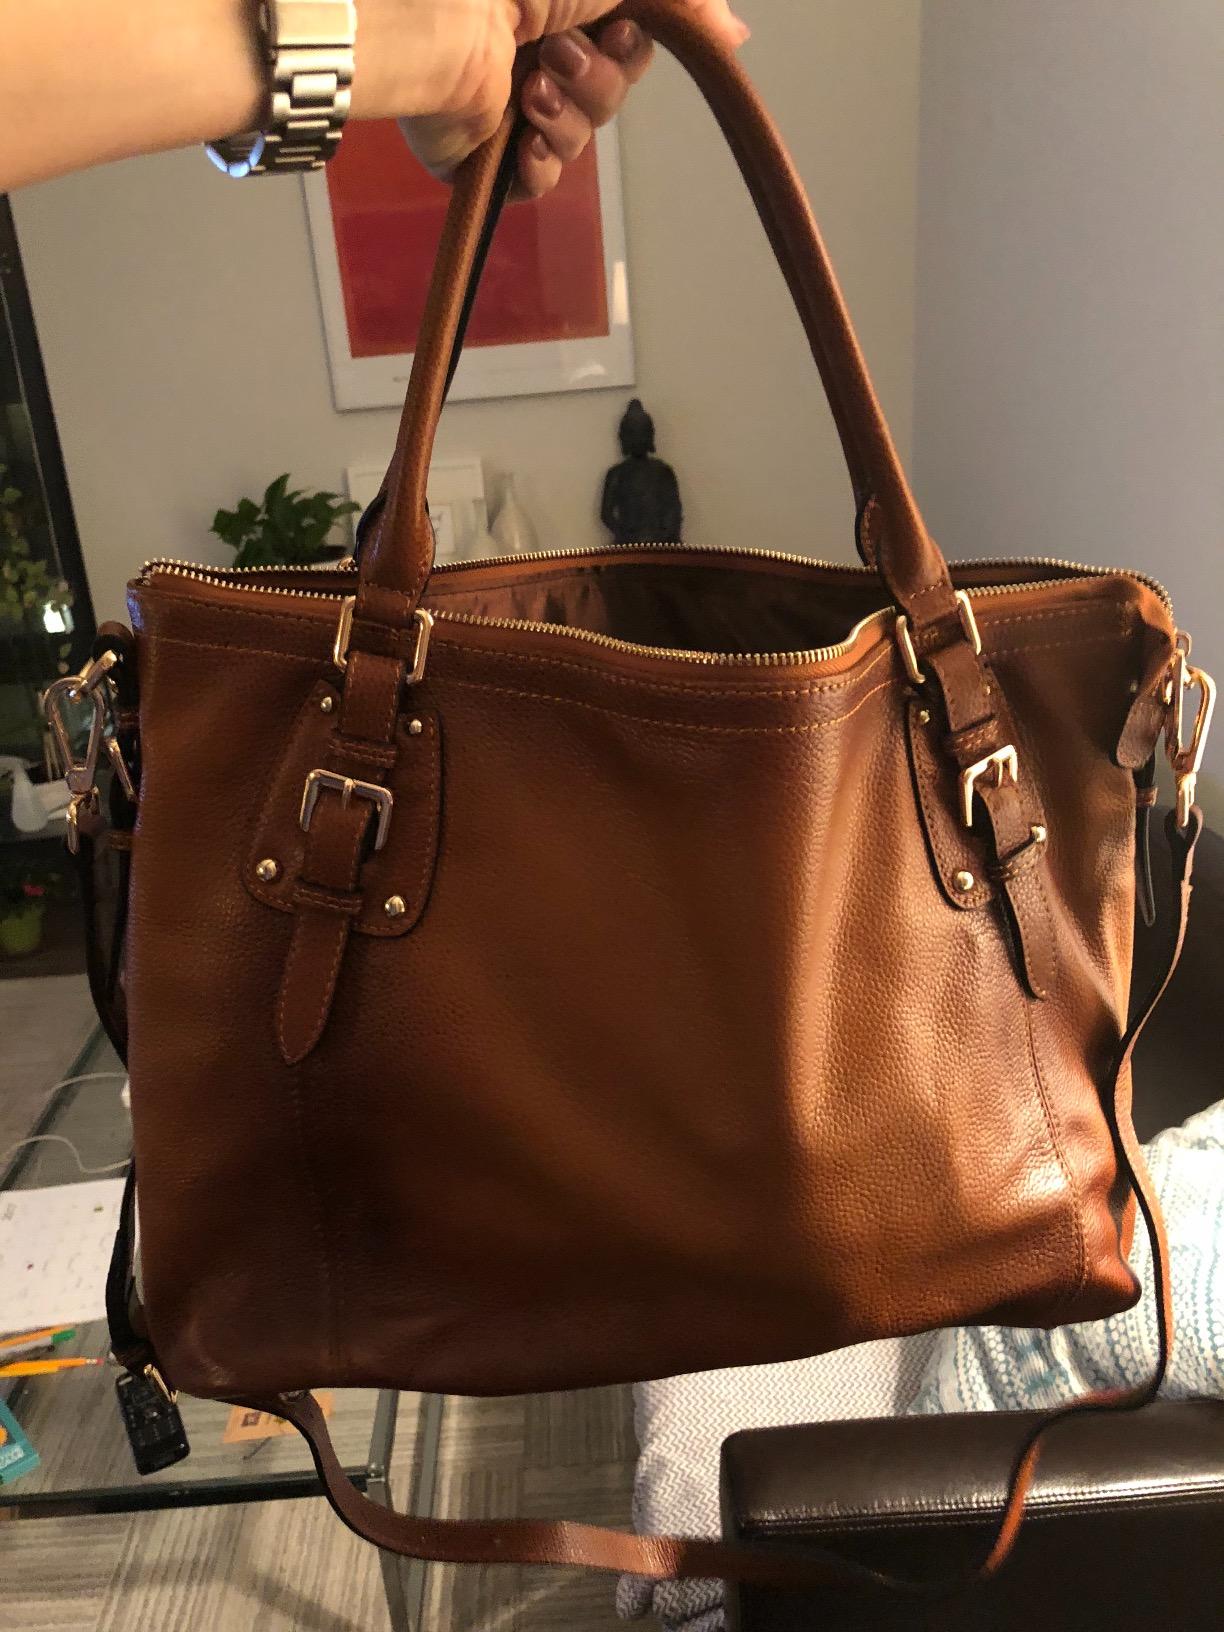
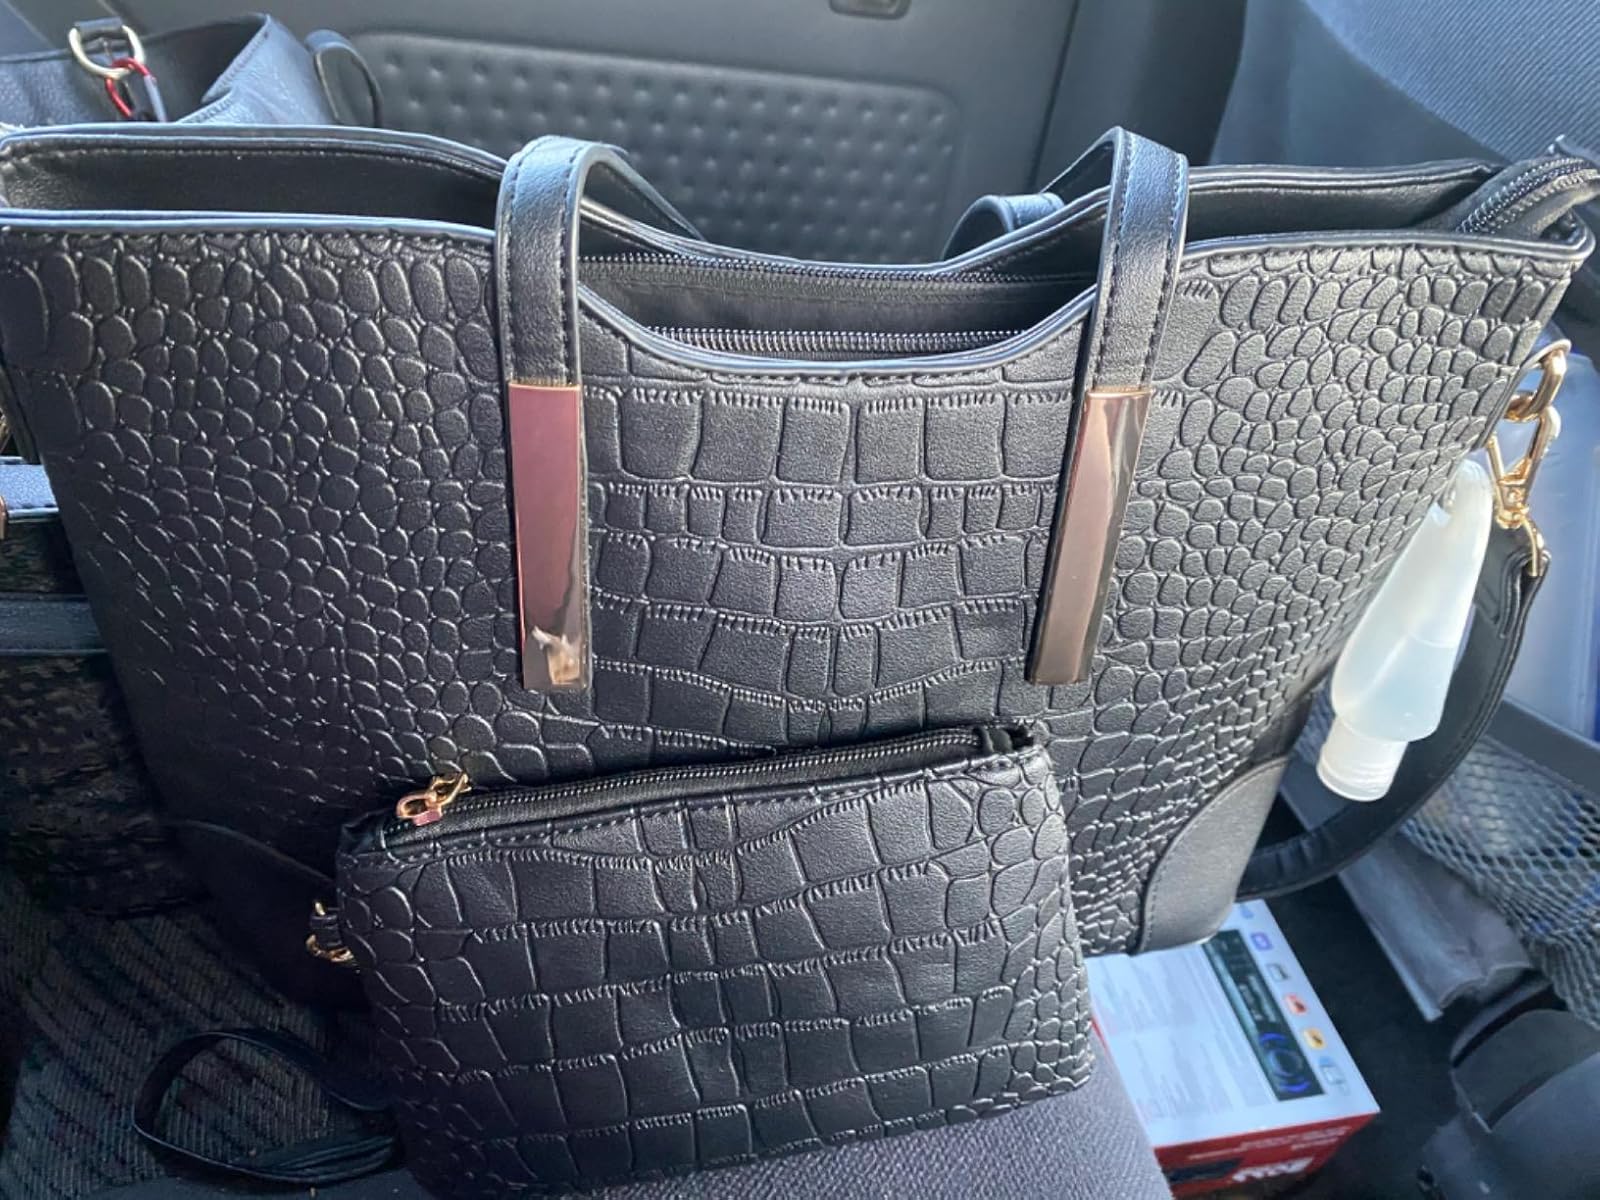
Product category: accessories_handbag
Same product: no